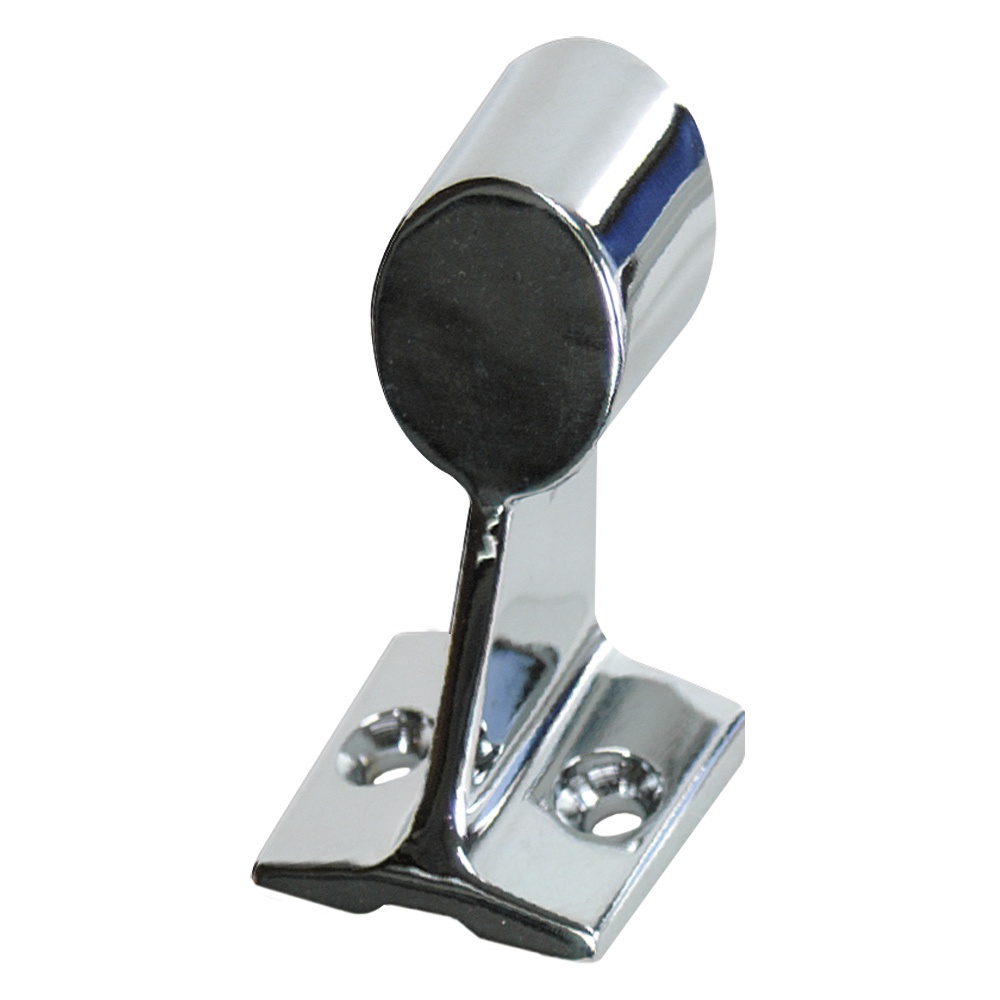
Whitecap Aft Handrail Stanchion - 316 Stainless Steel - 7/8" Tube O.D. (Right) [6226C]
Aft Handrail Stanchion Tube Outer Diameter: 7/8" Height: 1-1/2" (Right) Fastener: #10(2) Material: 316 Stainless Steel *With 1/4-28 set screws, Part 6249 for fastening stanchion to deck
Brand: Whitecap
Category: Vehicles & Parts > Vehicle Parts & Accessories > Watercraft Parts & Accessories > Docking & Anchoring > Dock Cleats